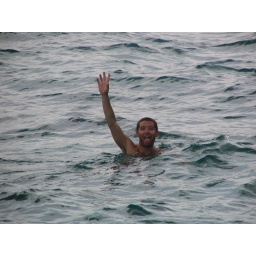
Ryan swimming in the water. He had to jump off a rock to get in there.